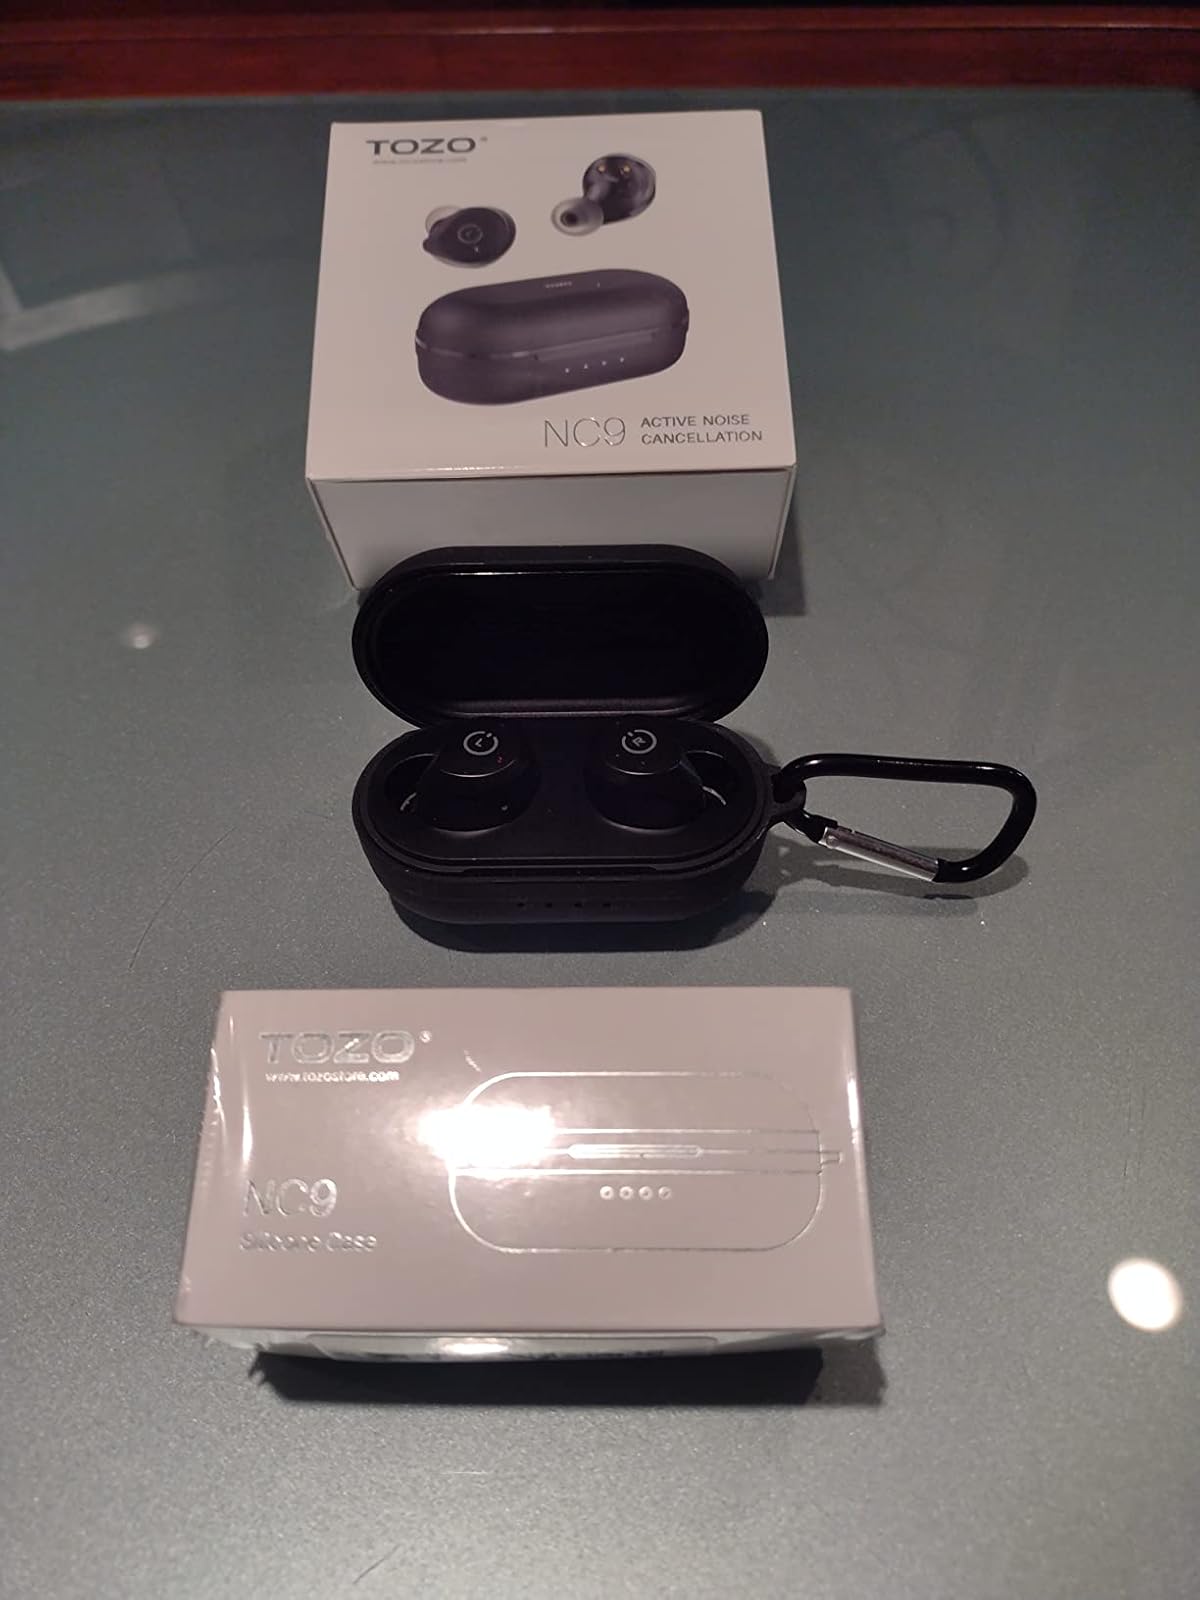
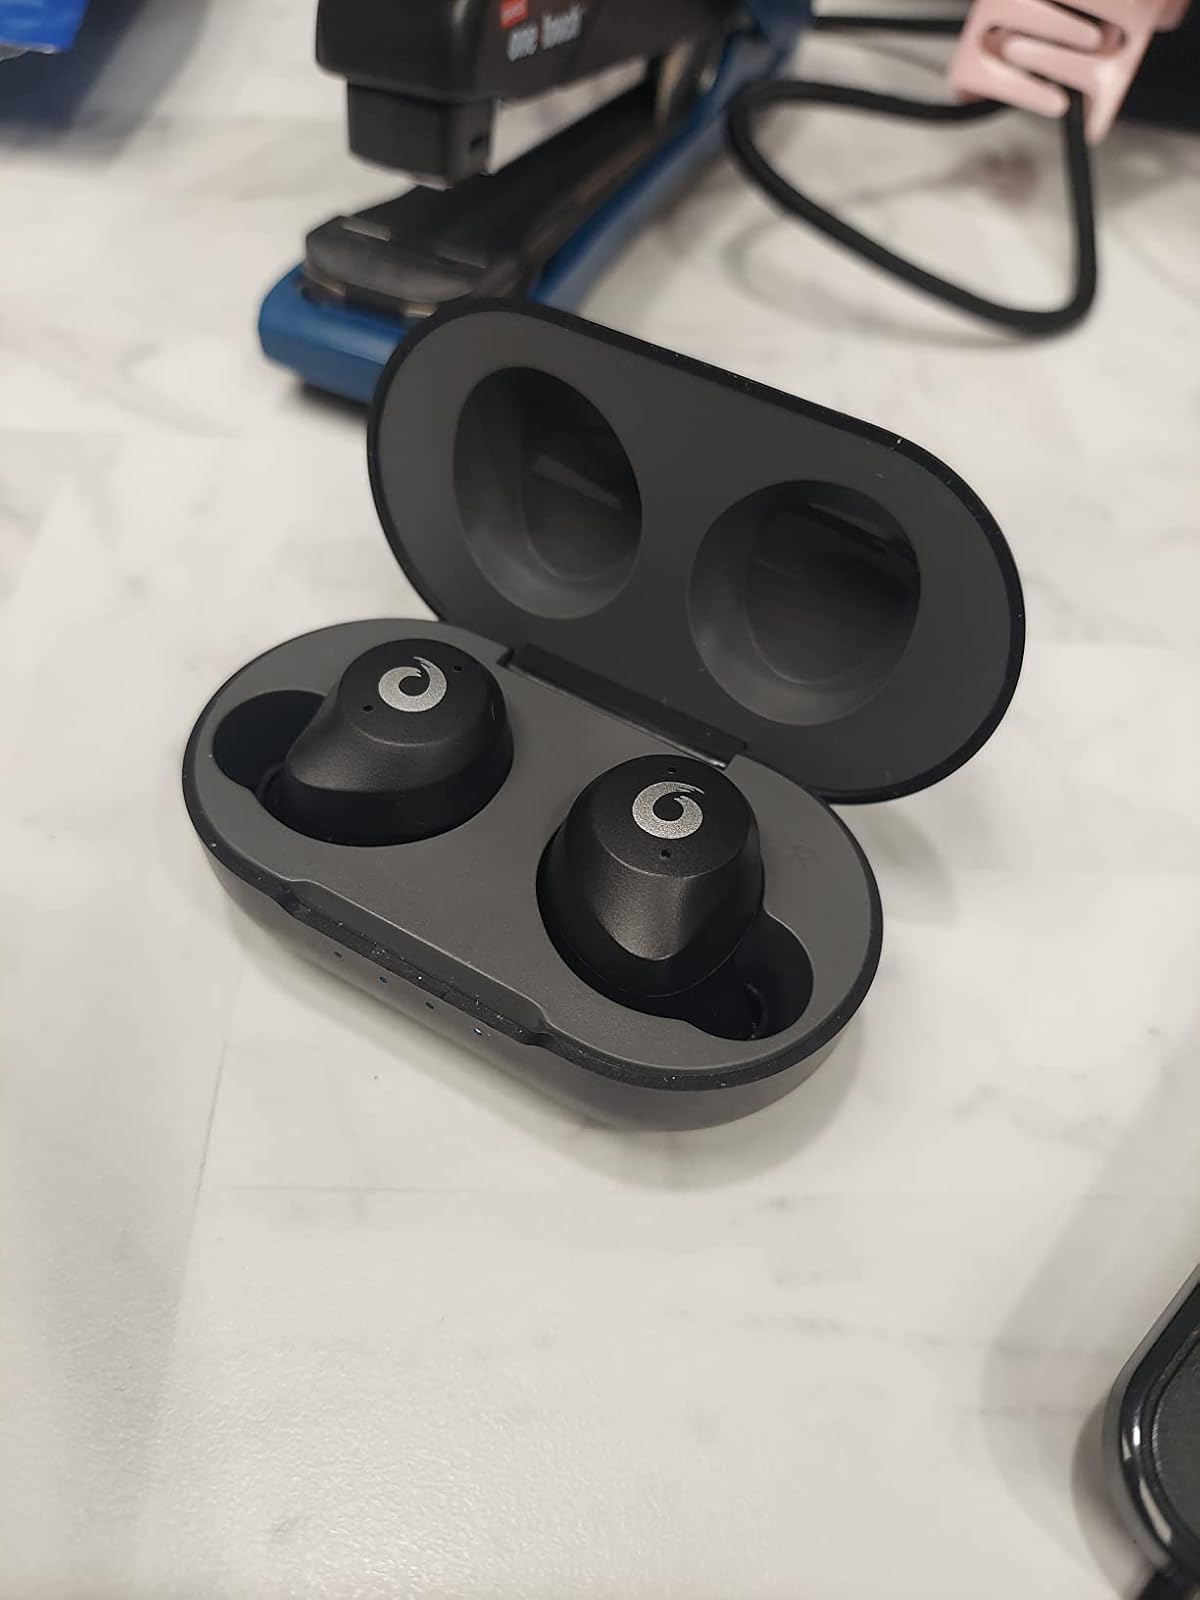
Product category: earbuds
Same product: no